Headspace (firearms)

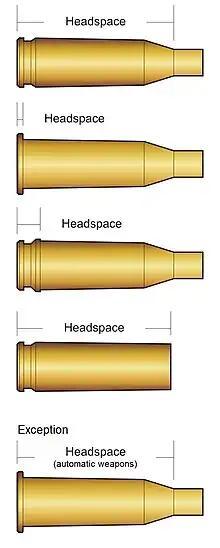
Headspace positioning of rimless, rimmed, belted and straight cartridges

All small arms cartridges have a flange at the base of the case called a rim. The part of the firearm called an extractor claw hooks over the rim to extract the spent case from the chamber after it has been fired. The cartridge is said to be of a "rimmed" type when the rim is of larger diameter than the remainder of the case. Most early cartridges were rimmed, and the rim-stop ledge at the rear of the chamber prevents the cartridge from moving forward. Headspace for rimmed cartridges is the space between that forward ledge and the bolt face when the action is closed.